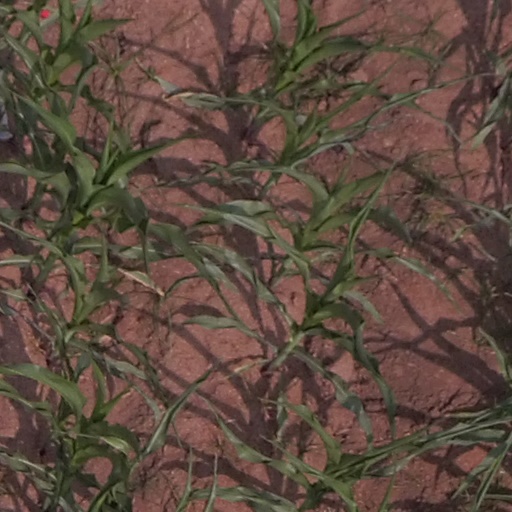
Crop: maize; corn